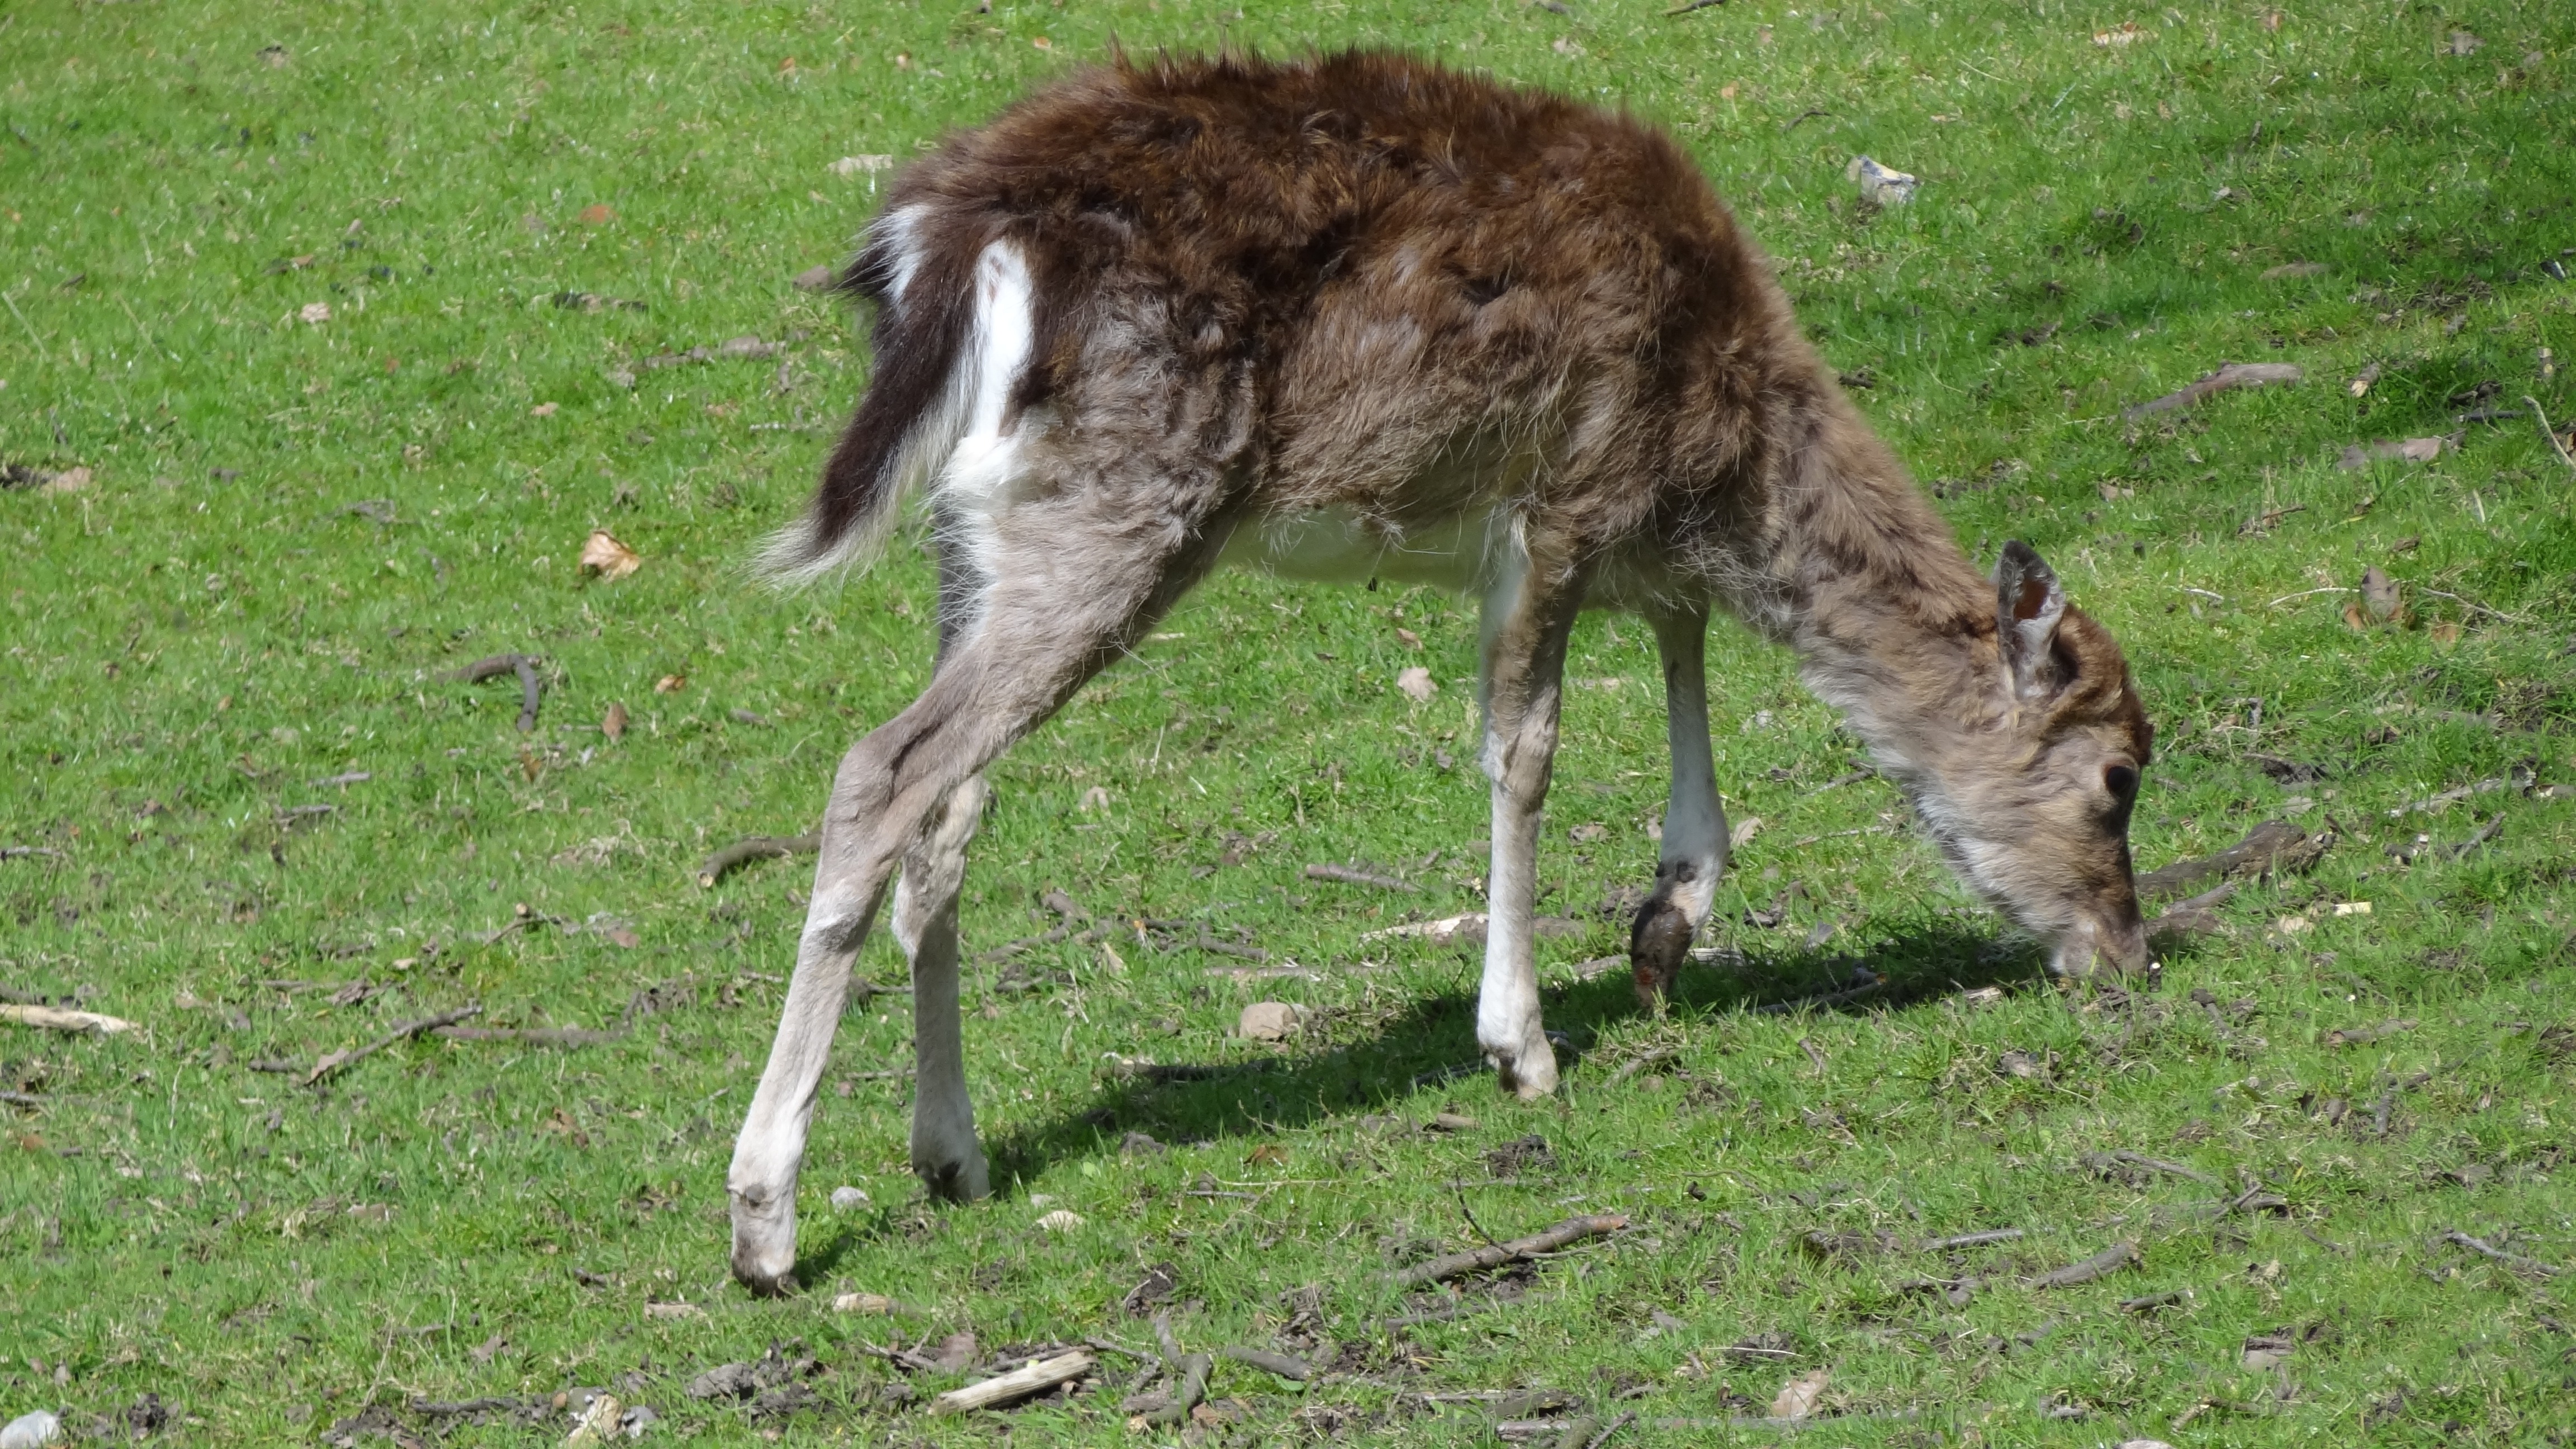
forest, animal, wildlife, pasture, grazing, mammal, fauna, antler, vertebrate, hirsch, roe deer, fallow deer